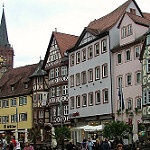
Label: buildings